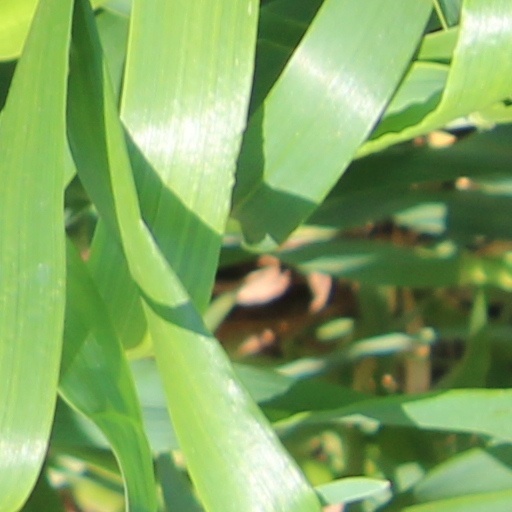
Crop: wheat